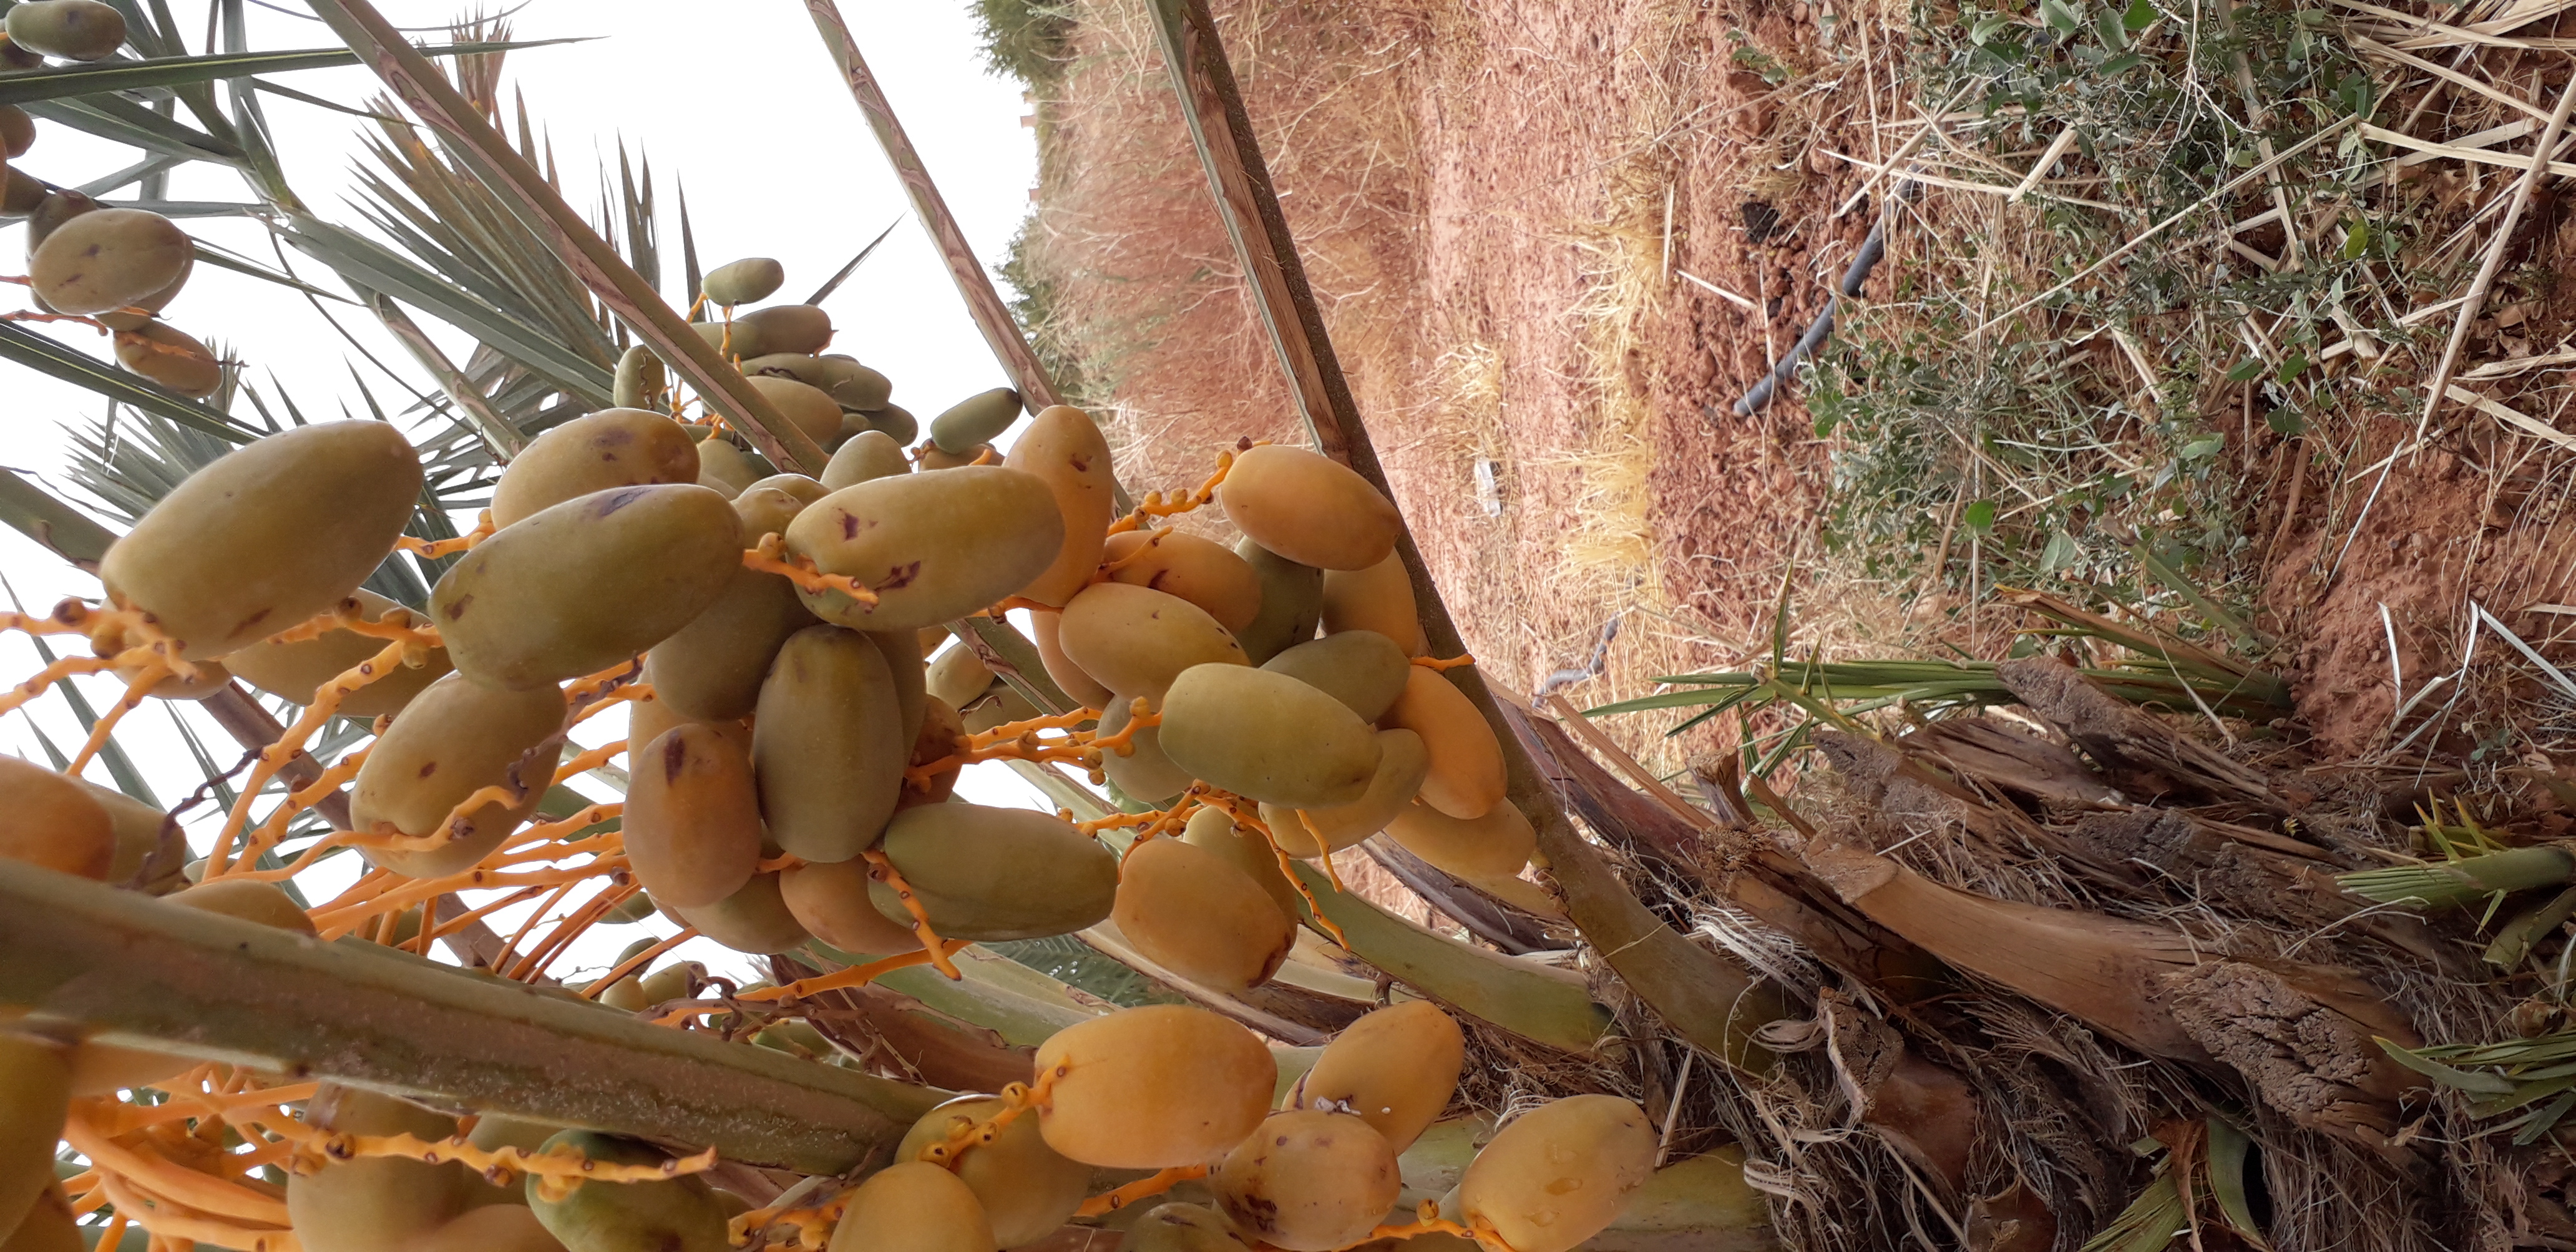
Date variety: Boumajhoul